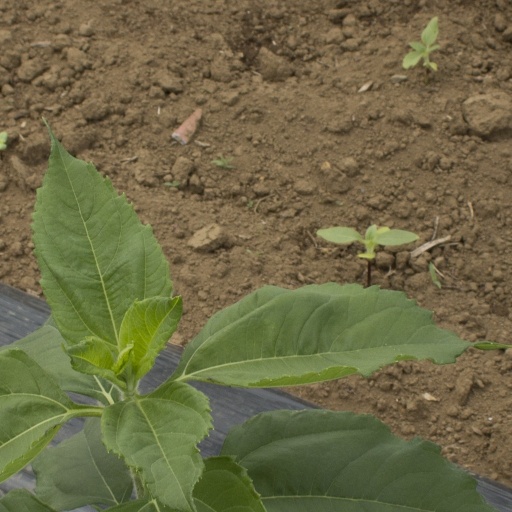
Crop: Jerusalem artichoke